History of Chinese Americans in Colorado

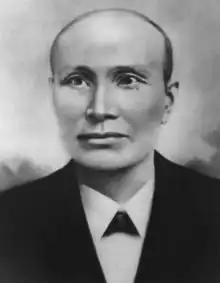
Portrait of Chin Lin Sou, circa 1880s. (<a href="https%3A//5008.sydneyplus.com/HistoryColorado_ArgusNet_Final/Portal.aspx%3Flang%3Den-US">History Colorado

Similar to the rest of the United States, Chinese immigrants in Colorado faced a great deal of prejudice since their arrival. For many who had moved to Colorado from California, anti-Chinese violence was not new. During the 1873 depression, labor shortages caused Sinophobic rhetoric and action to rise in popularity. This Sinophobia is most evident in Colorado newspapers written by the white community, often full of pejorative epithets and slurs against Asian Americans. The rhetoric became action in many parts of the state; in 1874, white miners drove 160 Chinese immigrants out of Nederland, Colorado, and in 1879, Leadville, Colorado proudly announced they had no Chinese people living in the town.